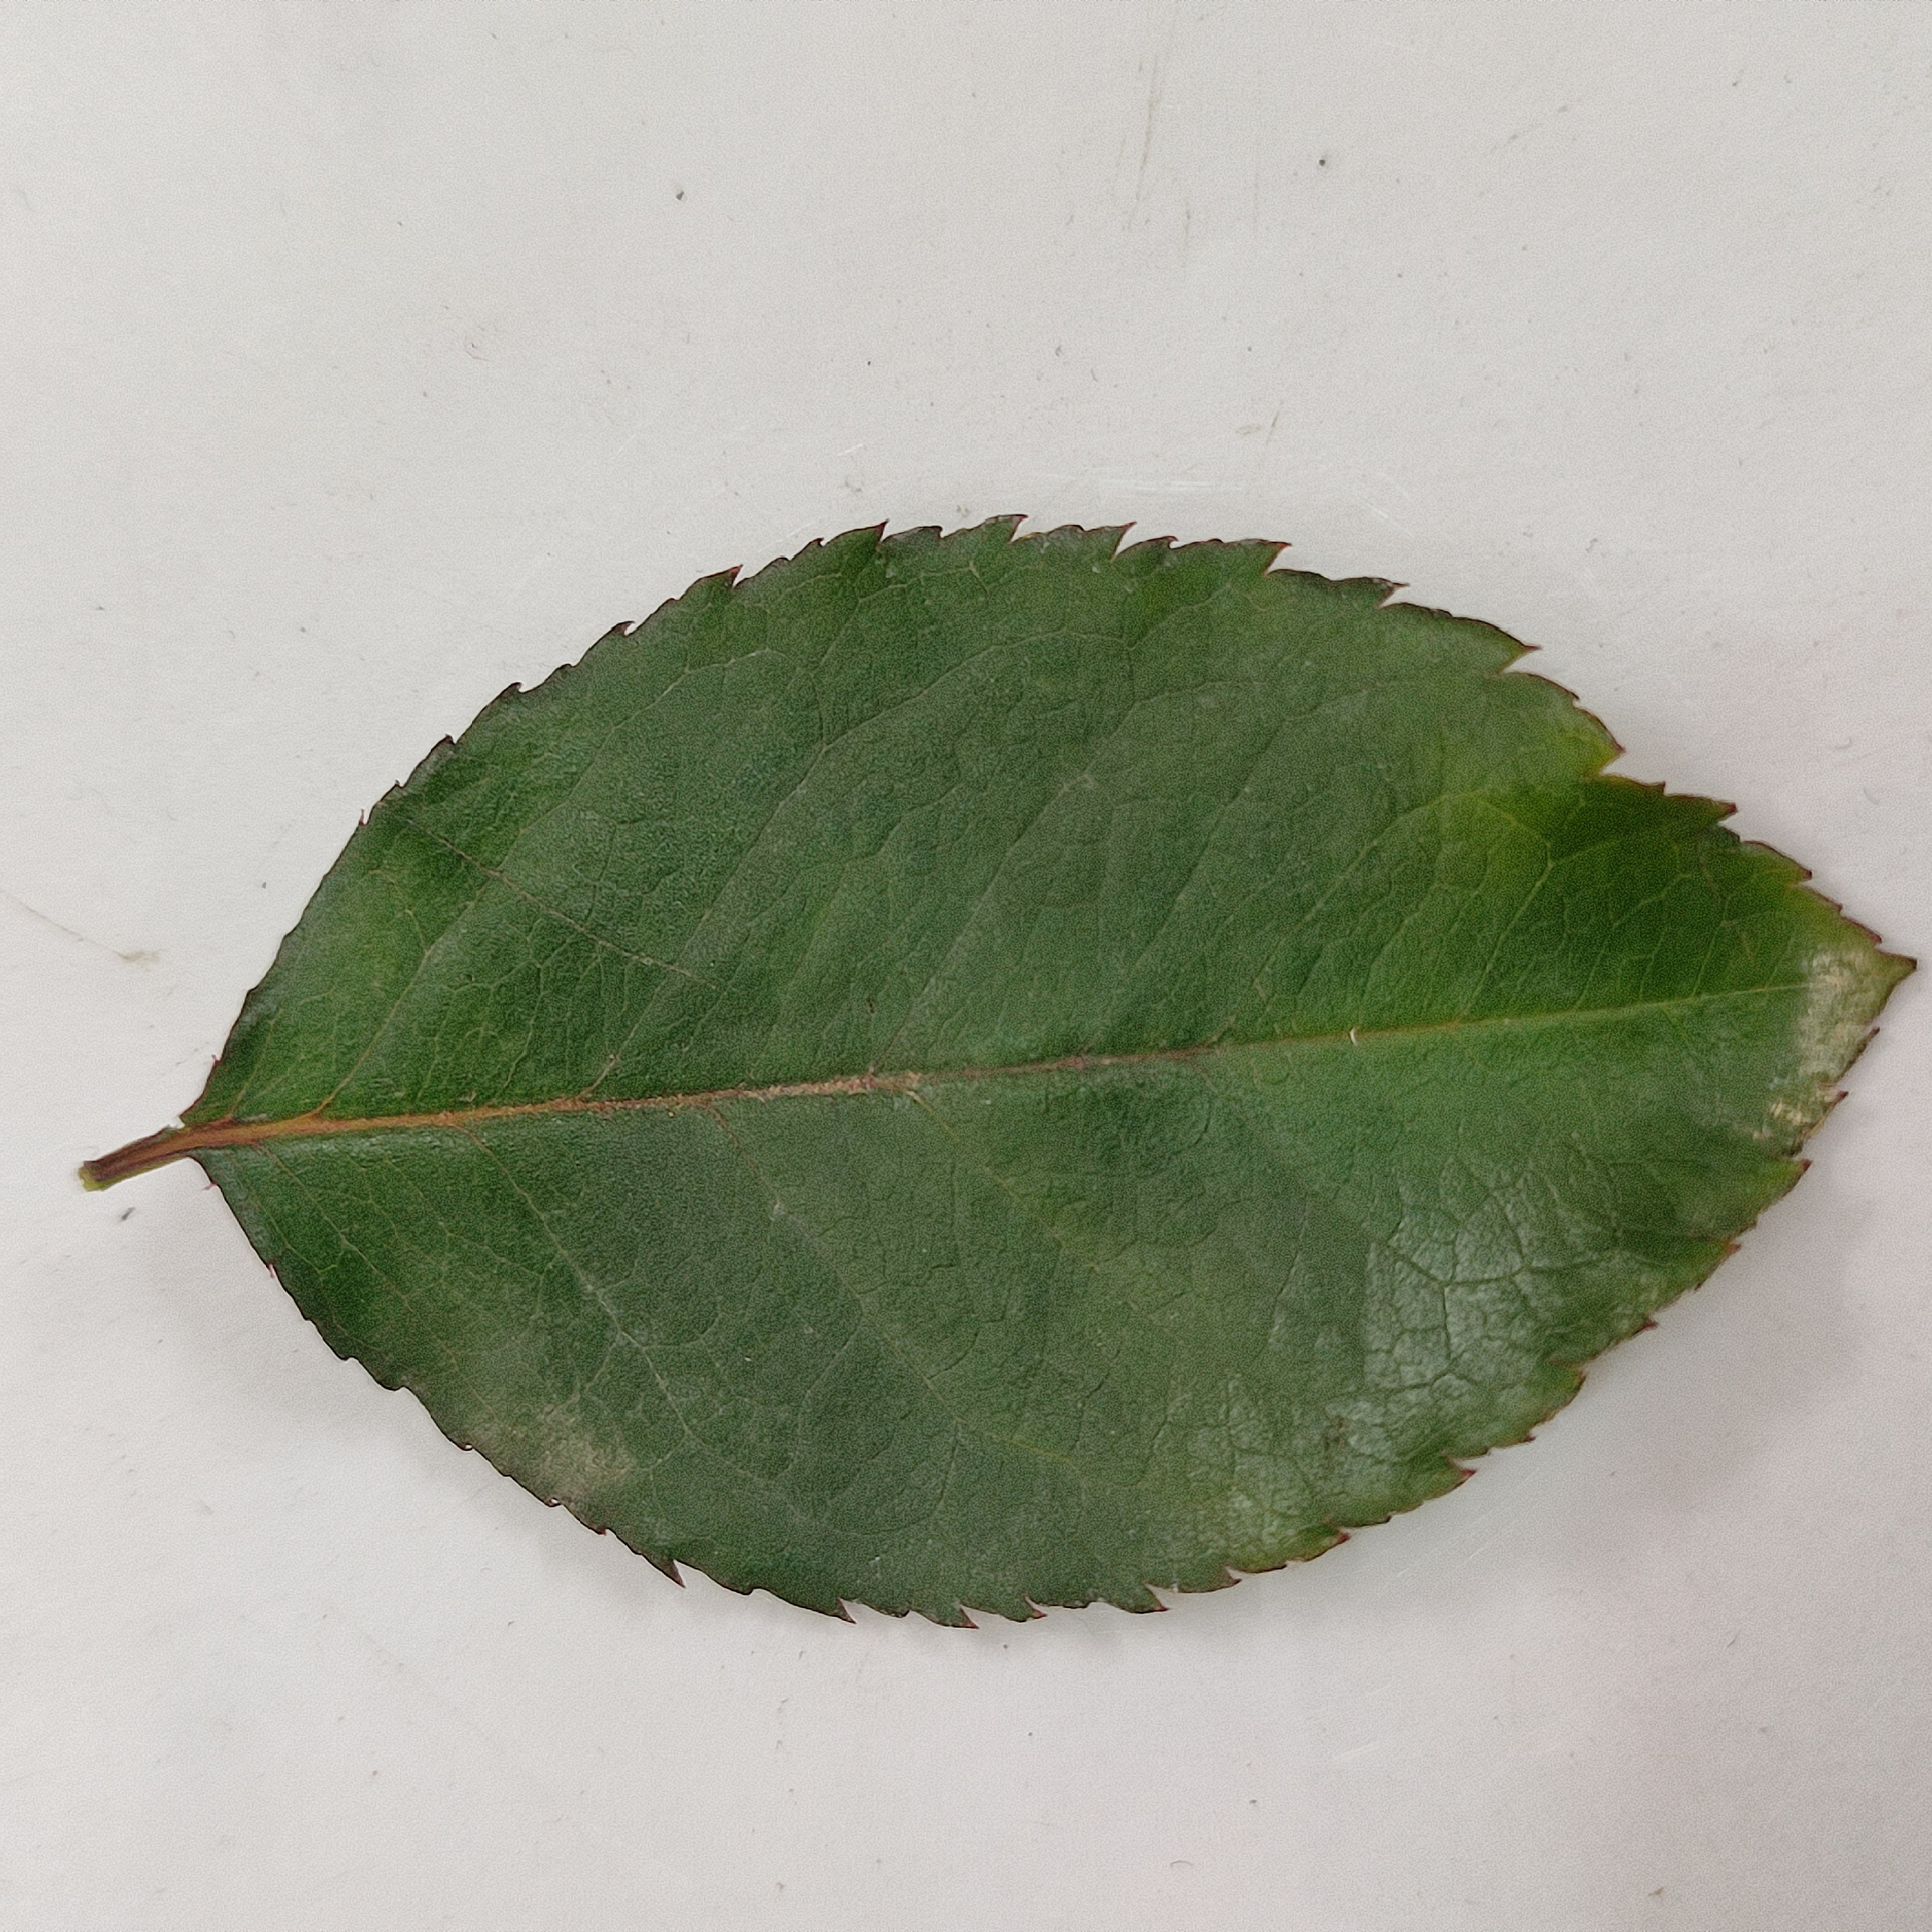
Label: Healthy Leaf